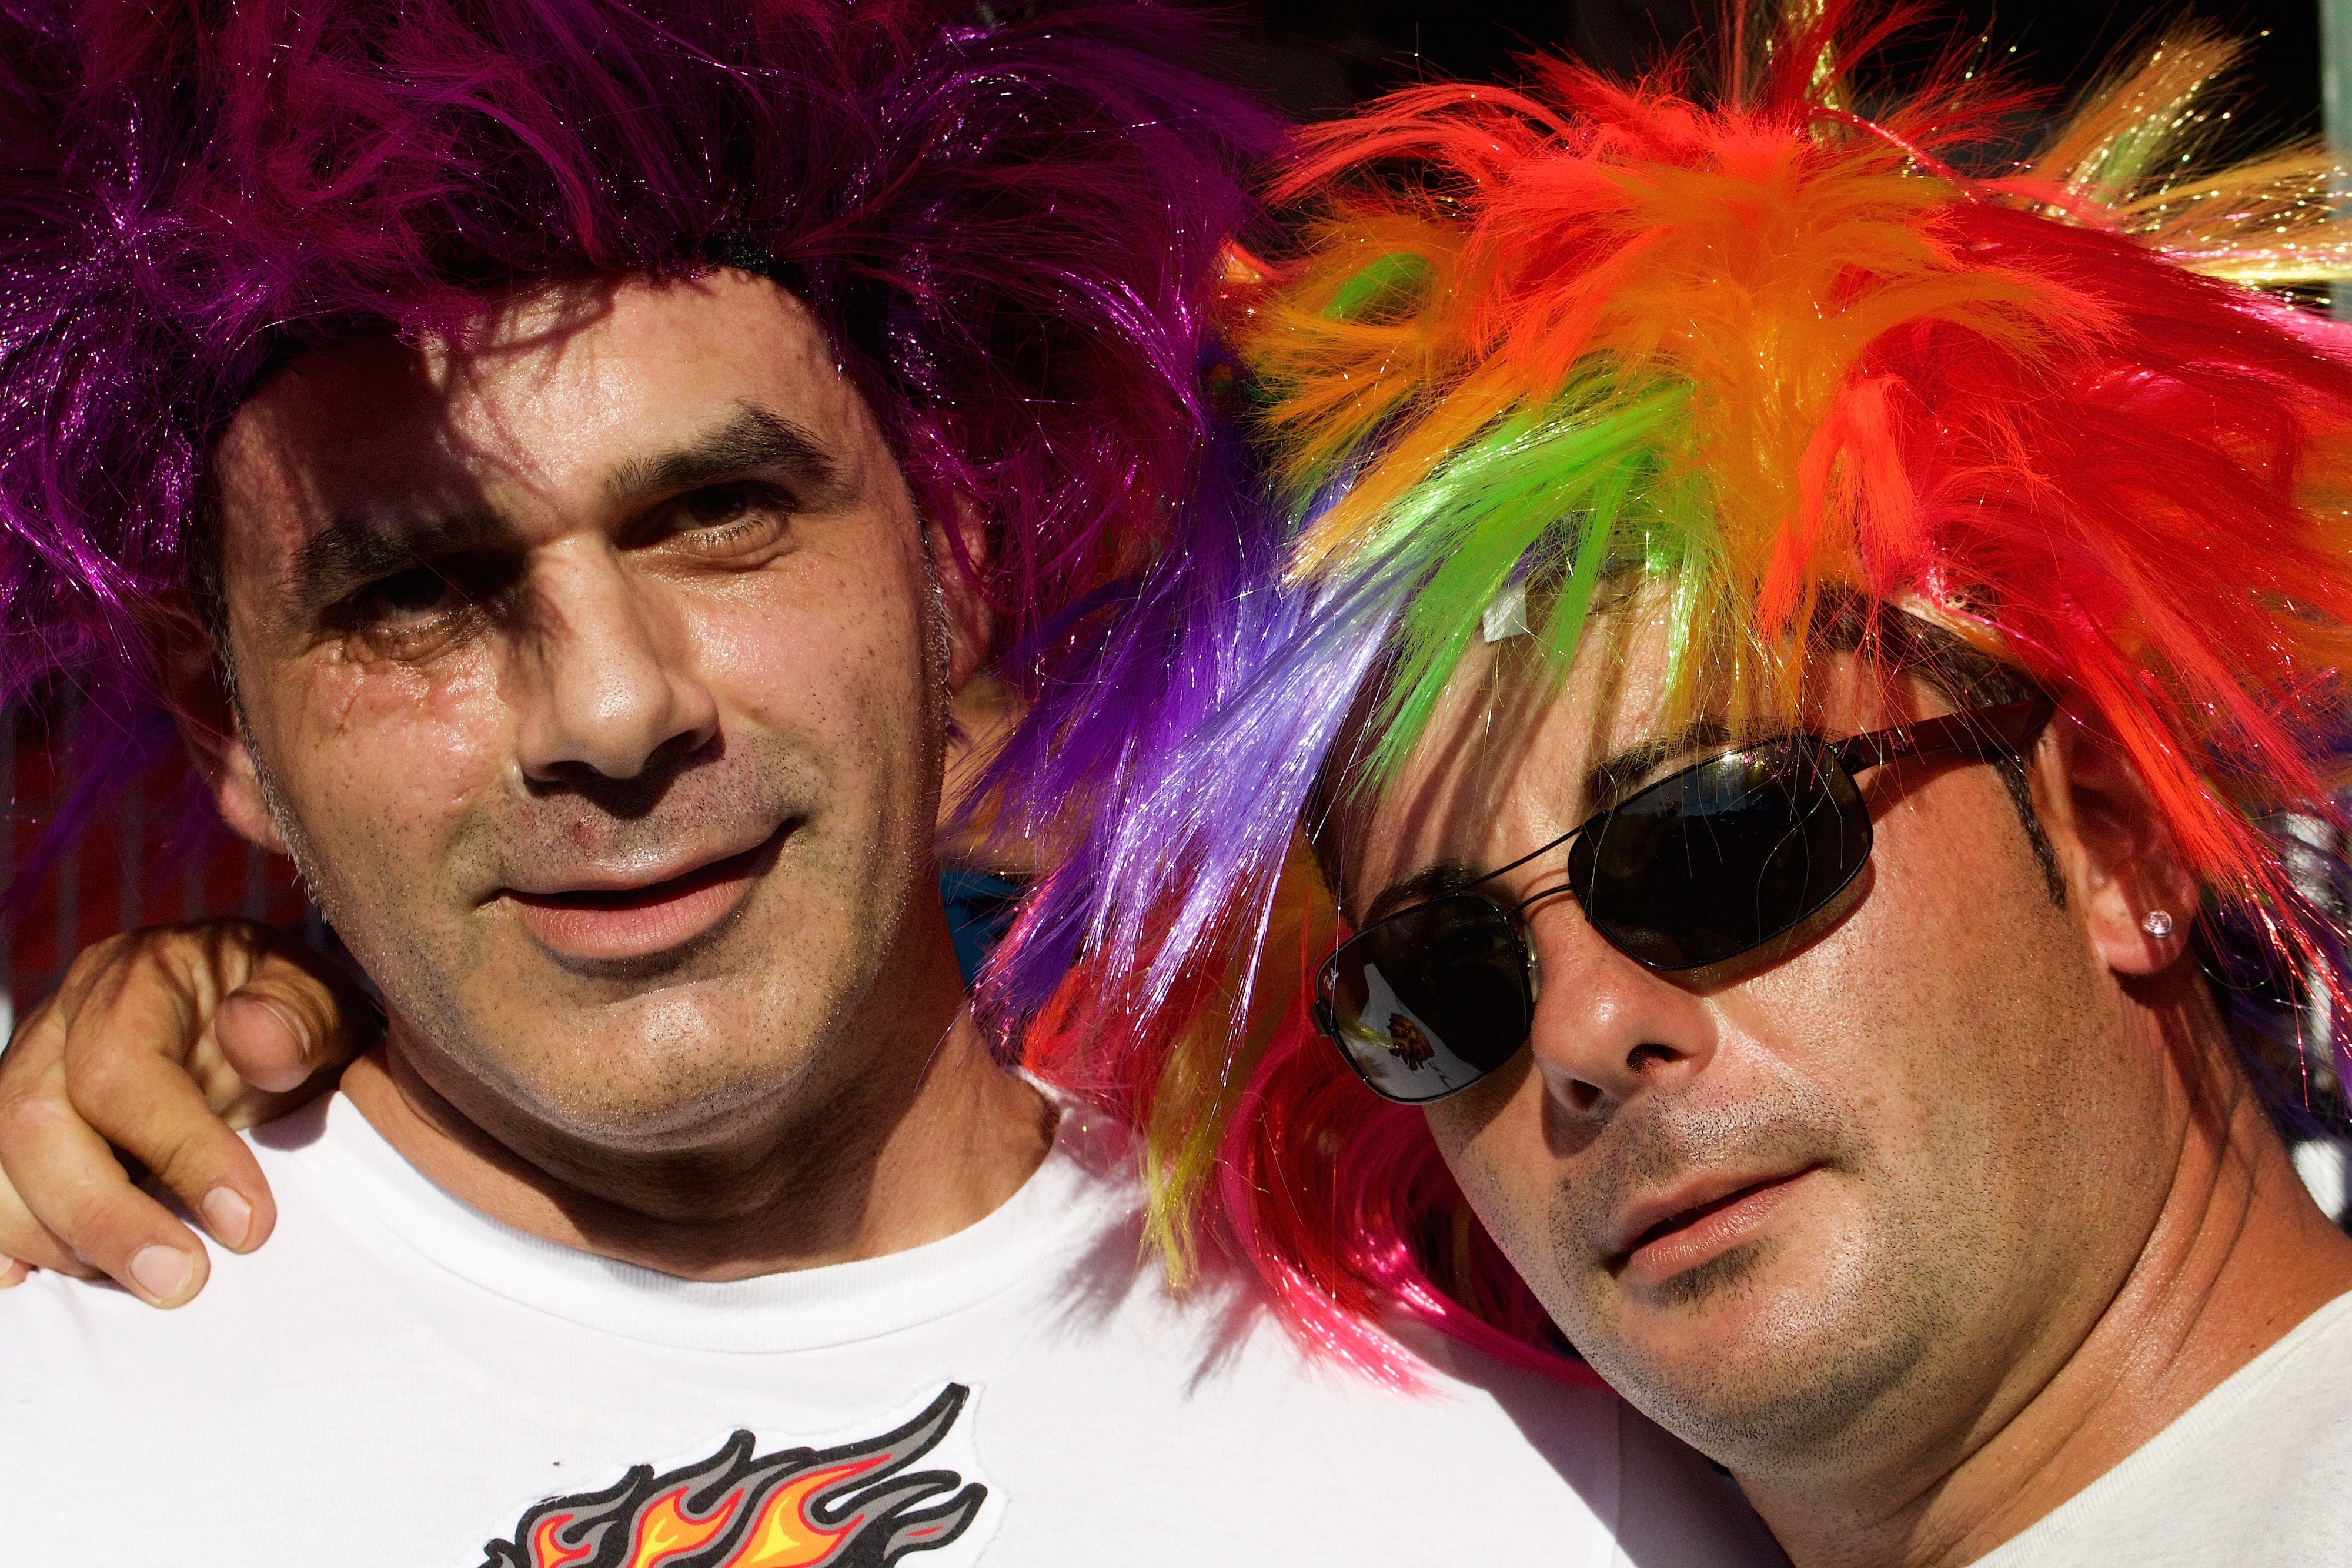
carnival, color, human, men, festival, wig, street parade